Pillar Point Bluff

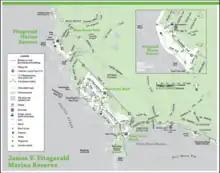
Fitzgerald Marine Reserve, showing Pillar Point Bluff trails in relation to the northern Reserve trailhead and the California Coastal Trail in the south by Princeton-by-the-Sea and El Granada

For longer hikes, visitors can start at the main entrance (marker 7), in the south from the West Shoreline access trailhead (marker 15), or well outside the park in the north from the Fitzgerald Marine Reserve trailhead. From the West Shoreline trailhead, start at trail marker 15. The southwest entrance is found near the Pillar Point Marsh, at 22 West Point Avenue, near the Pillar Point Harbor, in the West Shoreline access parking lot. From this direction, the trailhead is accessed by a paved service road which begins behind a yellow gate across the street from the parking lot. Looping back around from marker 15 through 13, 12, 9, and 2, depending on the chosen route back to 15, the trail is approximately long round-trip. For a longer hike that starts at the main entrance and goes all the way to the Fitzgerald Marine Reserve trailhead and loops back, begin at the main entrance to Pillar Point Bluff park, connect to the Bernal Avenue trailhead (trail markers 1 and 4 above), leave the park altogether and head towards Ocean Boulevard in the direction of Seal Cove, follow Beach Way and then Cypress Avenue, until the trailhead entrance is reached at the Fitzgerald Marine Reserve at North Lake Street and California Avenue (see Fitzgerald Marine Reserve map for trail details). The trail is approximately round-trip.